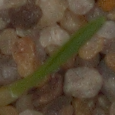
Label: common_wheat